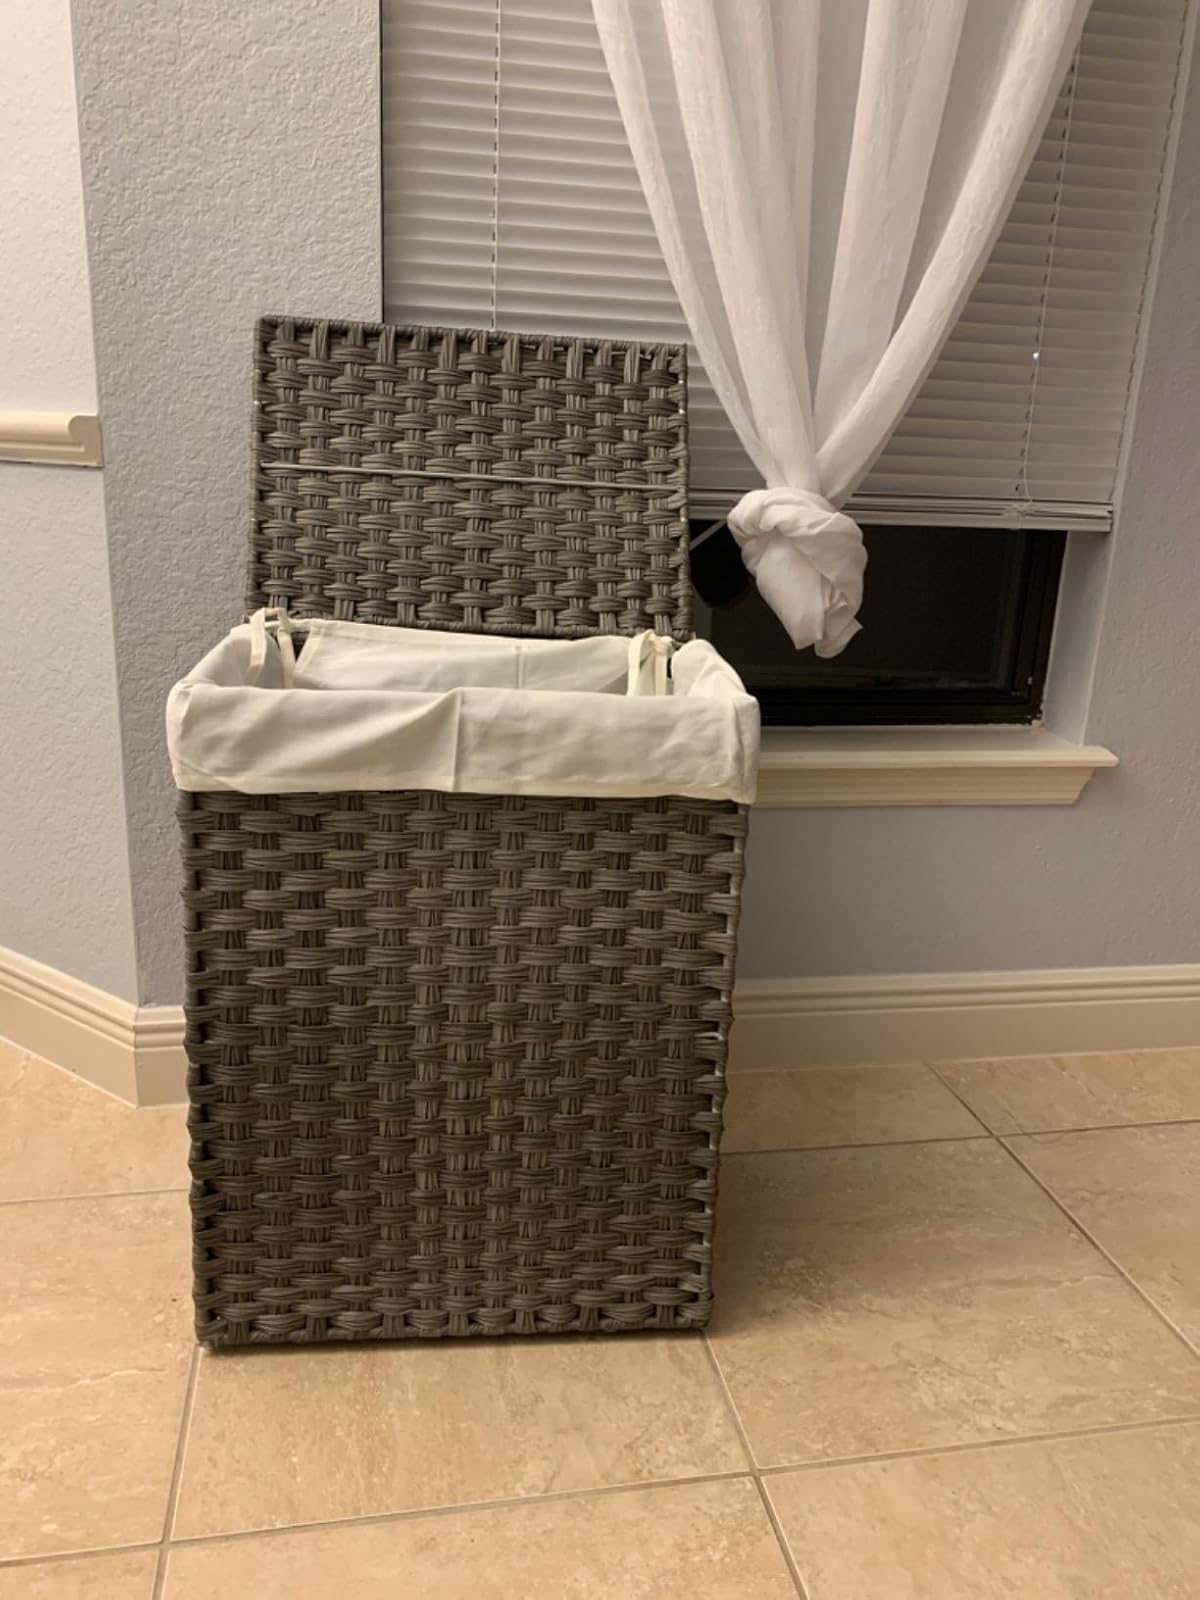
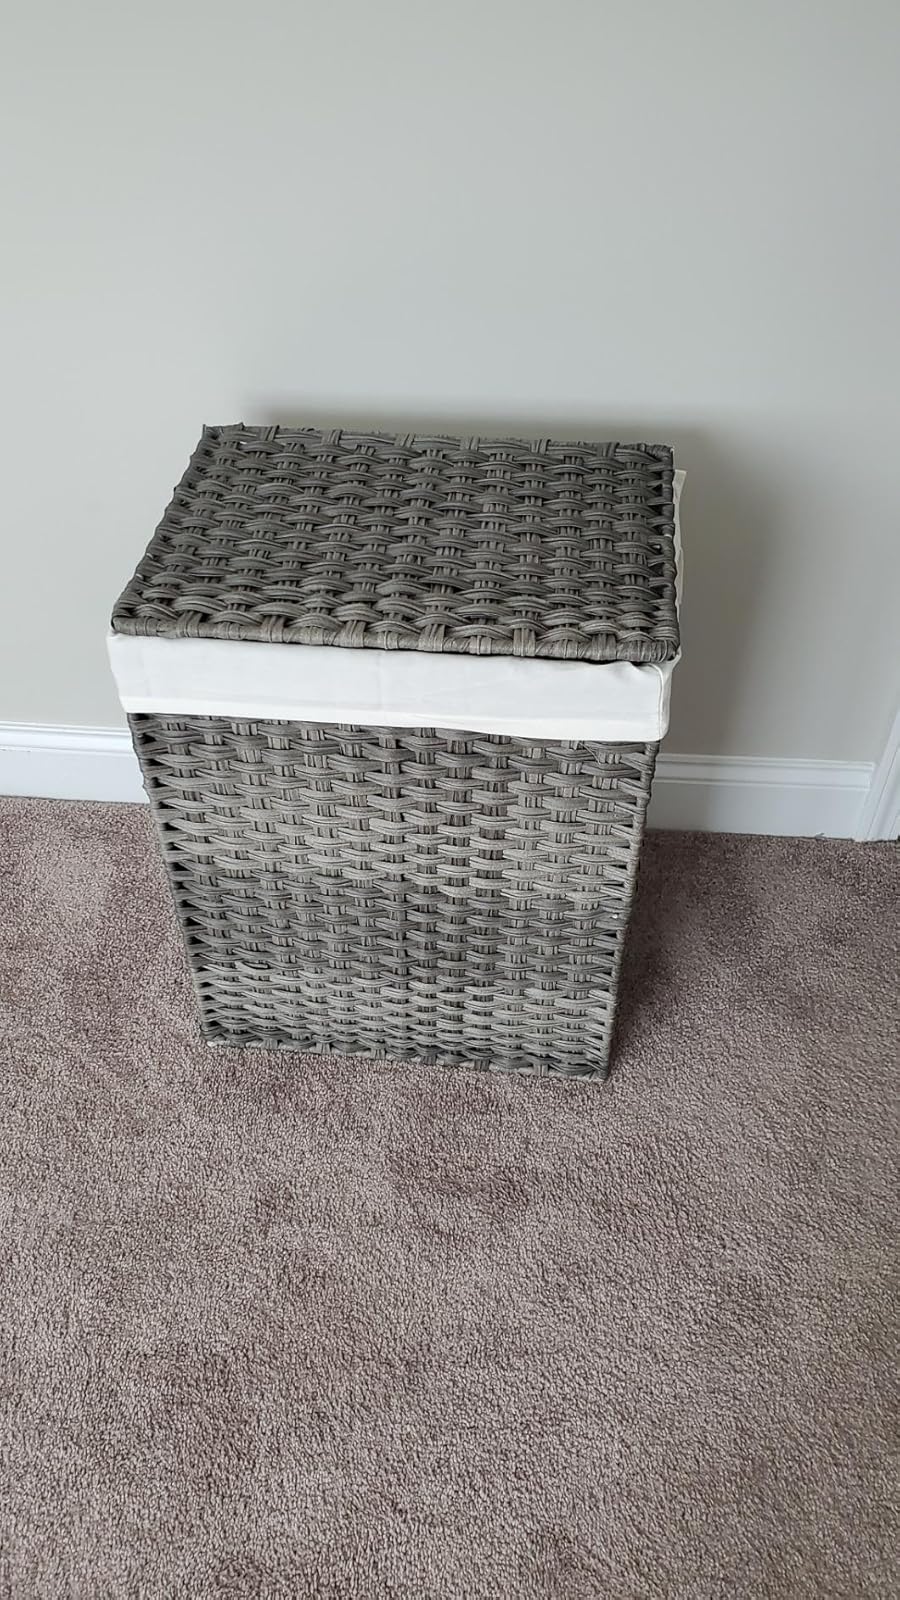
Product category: items_hamper
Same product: yes